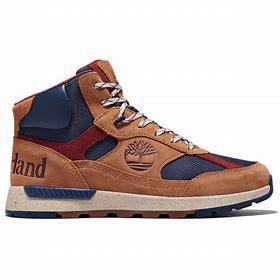
Brand: Timberland
Model: Field